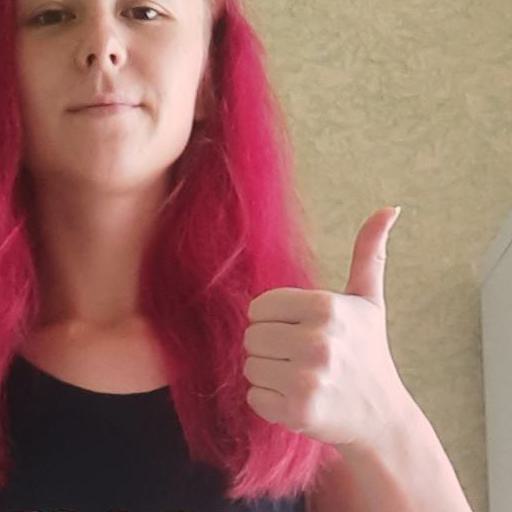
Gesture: like